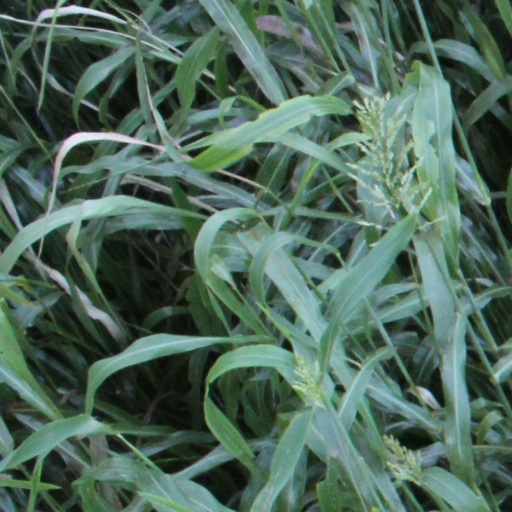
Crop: sorghum